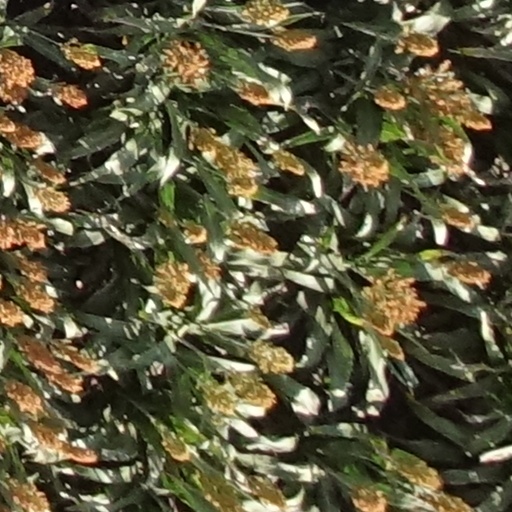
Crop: sorghum